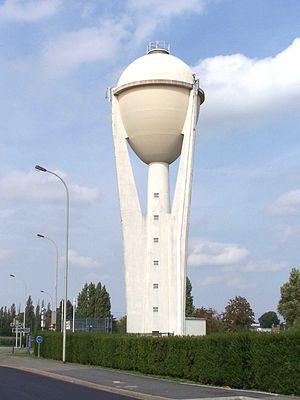
Château d'eau de La Verrière (Yvelines, France)
Un château d'eau est une construction destinée à entreposer l'eau, et placée en général sur un sommet géographique pour permettre de la distribuer sous pression.
Saint-Quentin-en-Yvelines est une communauté d'agglomération de France, dans le département des Yvelines, à l’ouest de Versailles. Elle doit son nom à la chapelle Saint-Quentin, dans laquelle reposaient les restes de Saint Quentin, chapelle située à l'emplacement de l'actuelle base de loisirs, dont le site fut choisi pour devenir le centre d’une ville nouvelle. Selon le recensement de la population de 2016, l’agglomération compte 229 369 habitants, pour une superficie de 12 008 hectares, soit une densité de 1 910 hab./km².